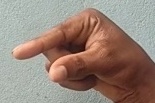
ASL sign: Q